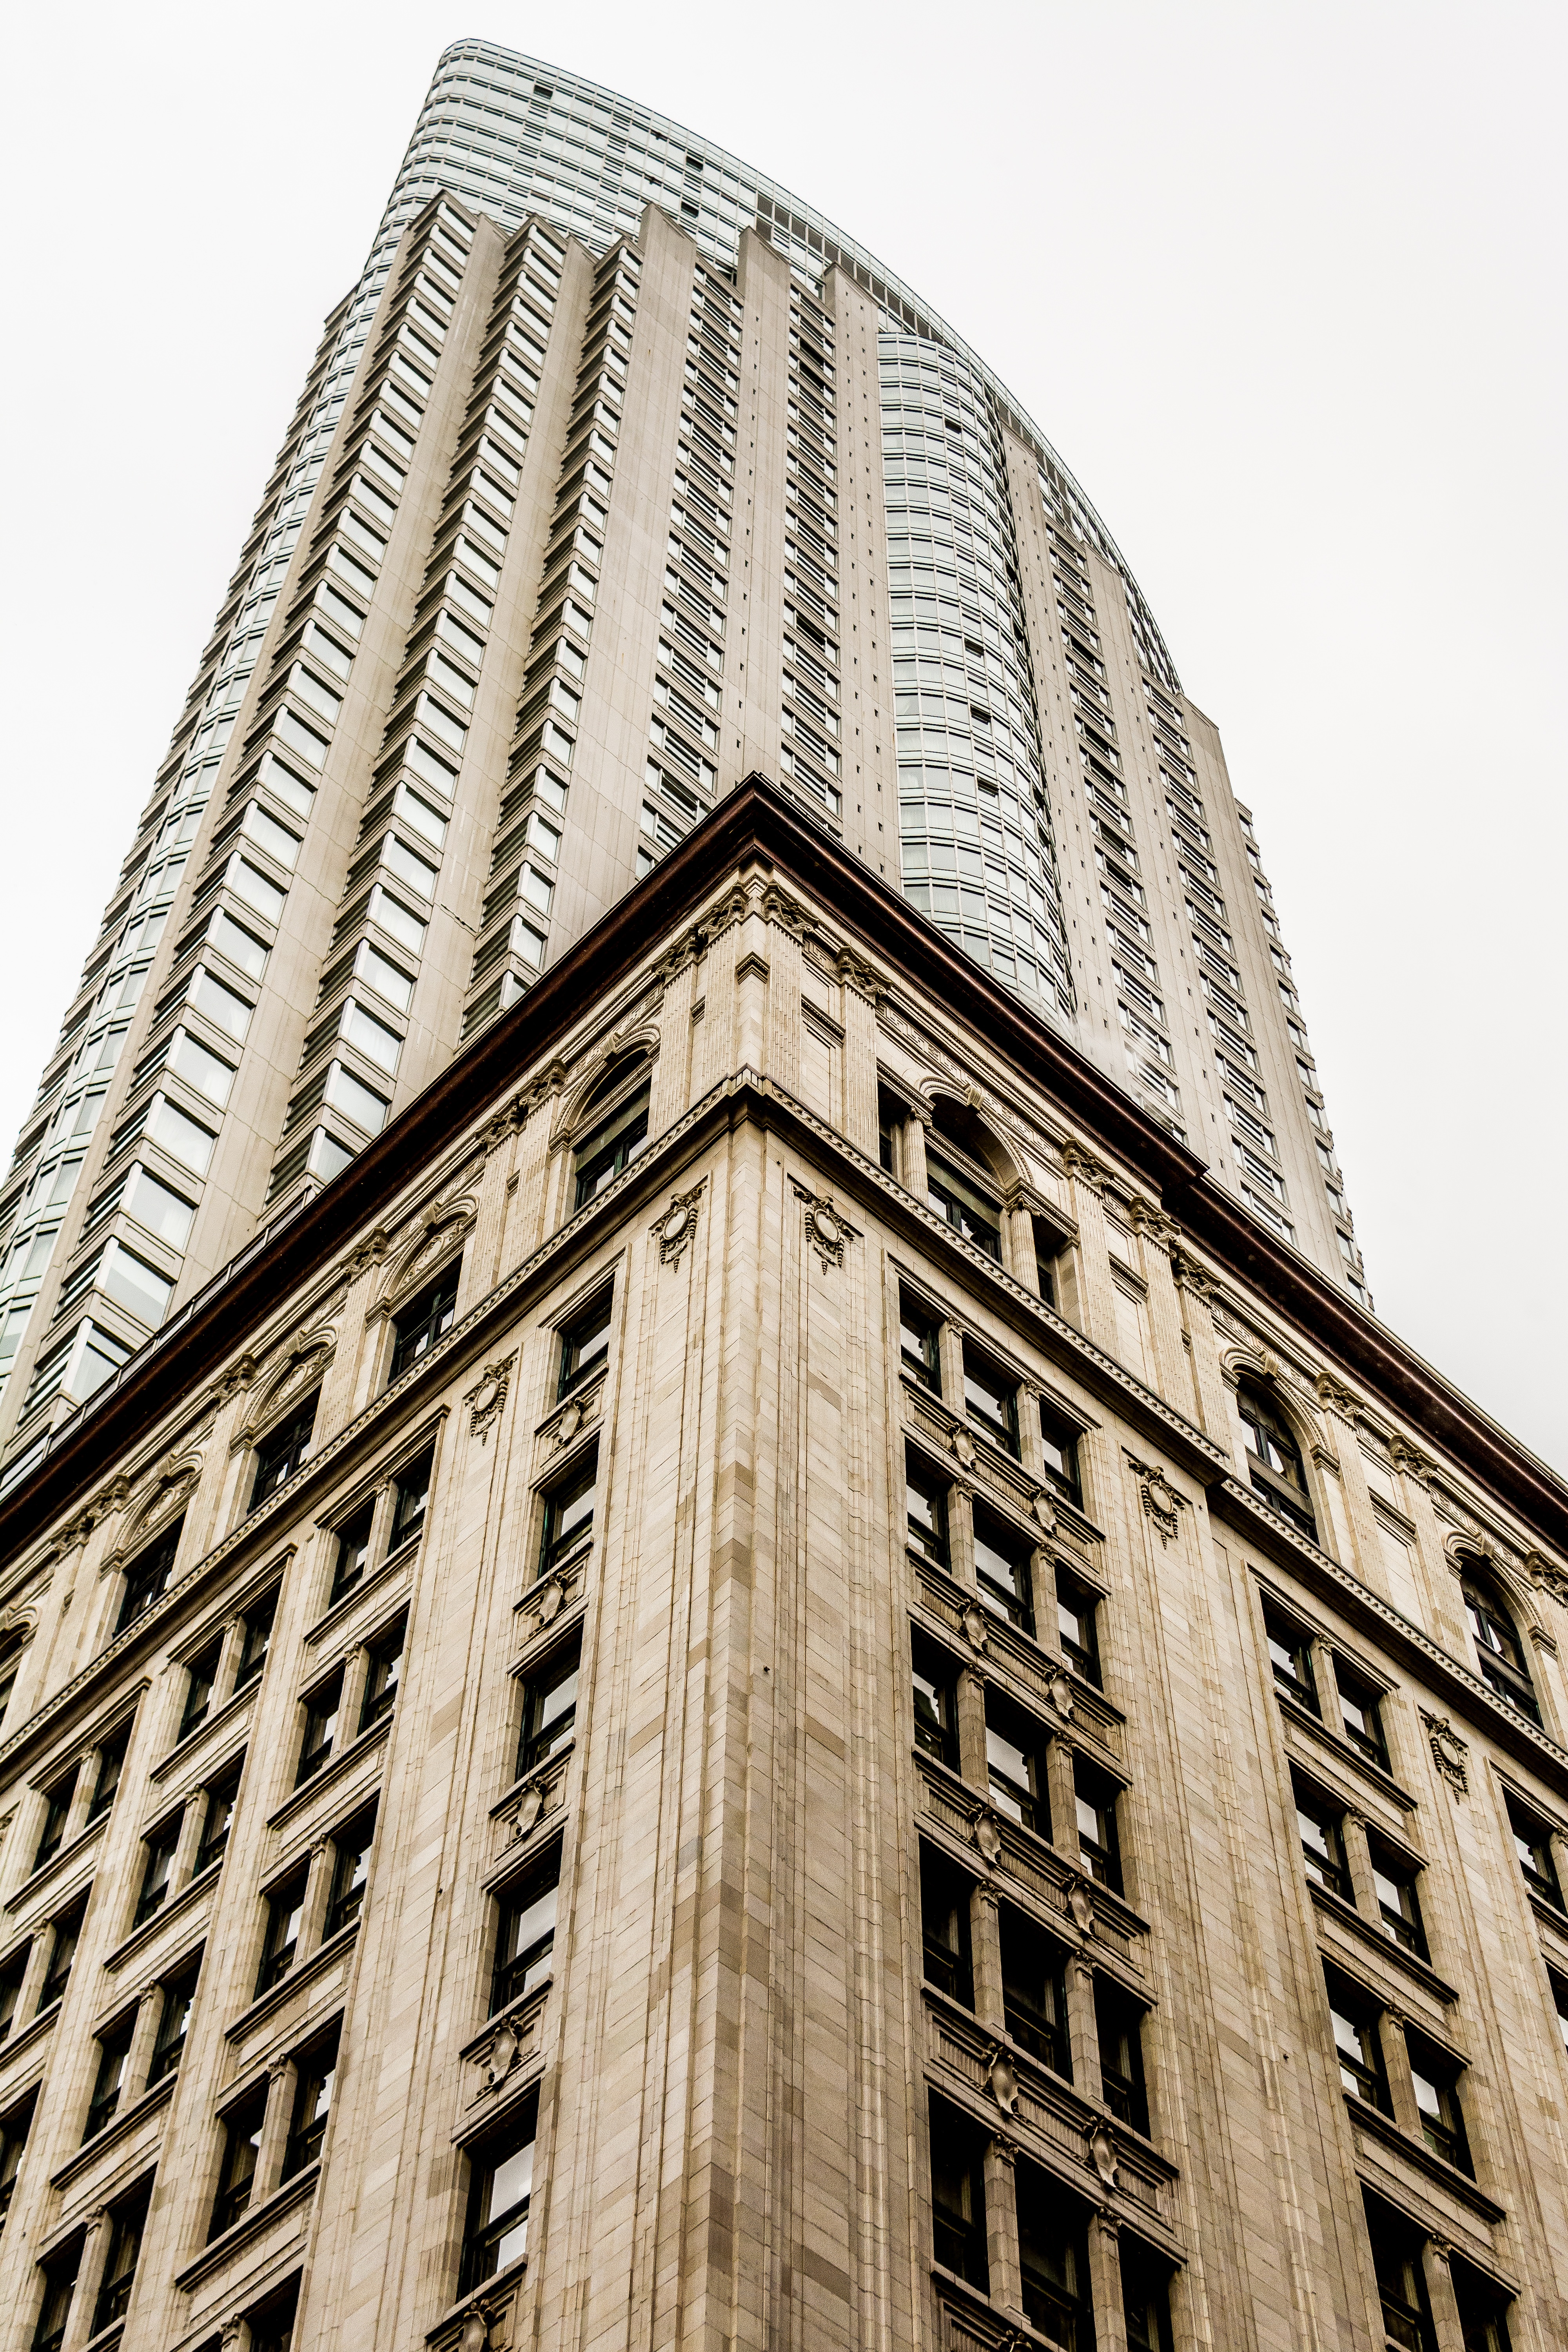
architecture, structure, sky, perspective, building, skyscraper, downtown, tower, landmark, facade, tower block, high rise, windows, metropolis, low angle shot, urban area, brutalist architecture